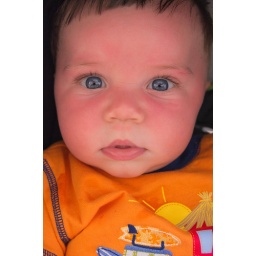
Andrew looks cute and hot sitting in his stroller as we adults eat our ice cream